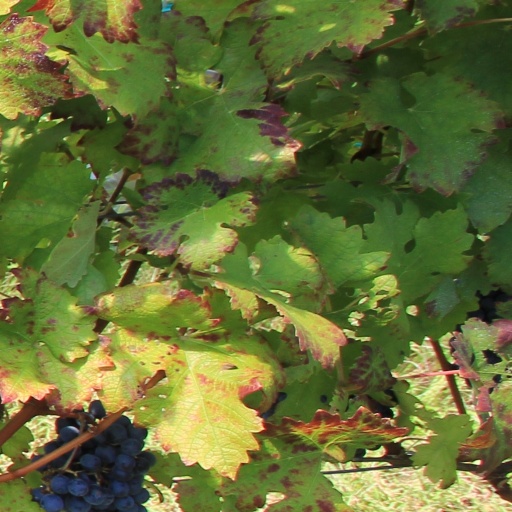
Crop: grape